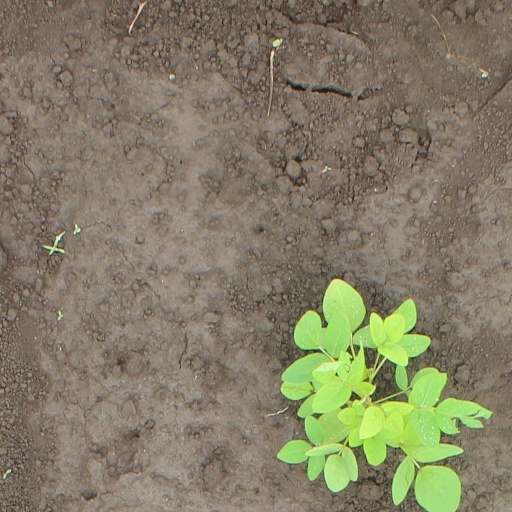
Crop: soybean